Piping plover

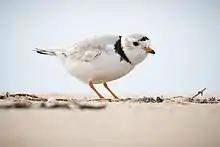
A plover on sand

The piping plover is a stout bird with a large rounded head, a short thick neck, and a stubby bill. It is a sand-colored, dull gray/khaki, sparrow-sized shorebird. The adult has yellow-orange legs, the male has a prominent black band across the forehead from eye to eye, and a black ring around the neck during the breeding season. The band on the female's brow is much fainter. During nonbreeding season, the black bands become less pronounced. Its bill is orange with a black tip. It ranges from in length, with a wingspan of and a mass of .